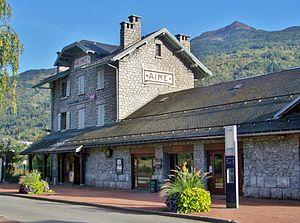
Vue du bâtiment de la gare ferroviaire d’Aime - La Plagne (des noms de la commune d’Aime et de la station de La Plagne), dans la vallée de la Tarentaise en Savoie.
La gare d'Aime-La Plagne est une gare ferroviaire française de la ligne de Saint-Pierre-d'Albigny à Bourg-Saint-Maurice, située sur le territoire de la commune d'Aime-la-Plagne, dans le département de la Savoie, en région Auvergne-Rhône-Alpes.